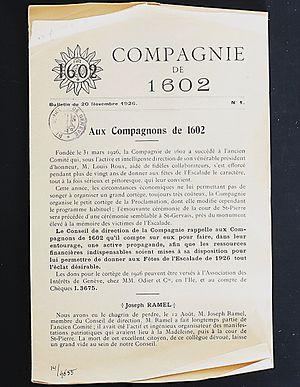
1er bulletin de la Compagnie. 20 novembre 1926. p.1
La Compagnie de 1602 est une association historique et patriotique genevoise fondée le mercredi 31 mars 1926 dépositaire des commémorations officielles de la Fête de l'Escalade.